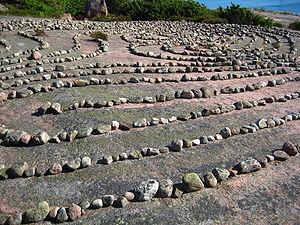
L’île de Blå Jungfrun est située en mer Baltique au sud-est de la Suède. Sa nature est remarquable avec ses roches rouges. Un parc national suédois fut créé sur l'île en 1926.
L'archipel d'Oskarshamn est un archipel suédois situé au sud-ouest de la mer Baltique. Il regroupe environ 5 400 îles et îlots.